Frederick Mason Perkins

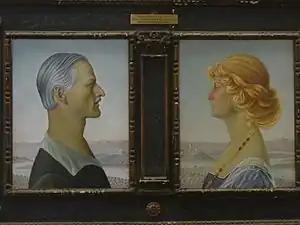
Frederick Mason Perkins and Irene Perkins by Nicholas D'Asnasch, 1955

Frederick Mason Perkins was born in Plymouth, Massachusetts and grew up in China, where his parents, Americans of English origin, were missionaries. Although they were Protestant, Perkins was educated by Jesuits.